William Awdry

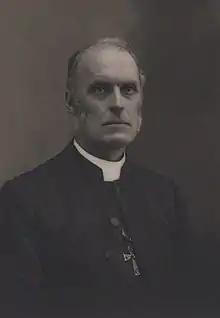
Awdry in 1900

William Awdry (24 January 1842 – 4 January 1910) was the inaugural Bishop of Southampton and Osaka who subsequently served South Tokyo.